One to One (TV series)

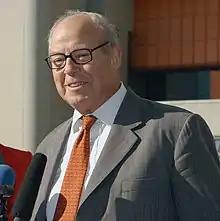
Hans Blix "(pictured above)" spoke of his relationships with politicians such as George W. Bush and Tony Blair.

The fourth episode featured an interview by Crowley with the former Director General of the United Nations Monitoring, Verification and Inspection Commission in Iraq and Chairman of the Weapons of Mass Destruction Commission, Hans Blix. He spoke of his belief that, had weapons inspections in Iraq been permitted to continue for another two months, it would have been harder for the then US President, George W. Bush to justify his invasion of that country and that the United Kingdom may not have allied itself with the US in the Iraq War. Blix also spoke, amongst other things, of his relationships with Bush and the Prime Minister of the United Kingdom, Tony Blair, his opinions on Iran and the Middle East, his fears of nuclear, biological and chemical weapons; global warming and the attitude of the US towards the United Nations. The fifth episode featured an interview by Lawlor with the Director of the Economic and Social Research Institute, Frances P. Ruane. The sixth episode featured an interview by Dobson with the consultant cardiac surgeon, Maurice Neligan. Neligan spoke about the Hanly plan to rationalise Ireland's public hospitals, the growth of private facilities, consultants working simultaneously in both private and public medicine, and the reported lack of transparency when investigating claims of negligence against members of the medical profession. He also criticised a proposal to close hospitals in Ennis, Monaghan, Nenagh and Roscommon.